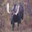
Label: deer